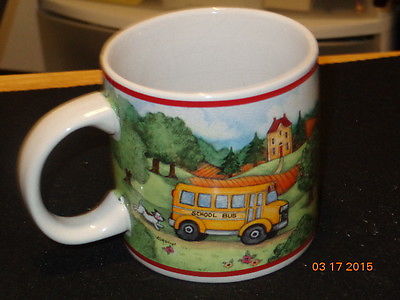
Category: mug